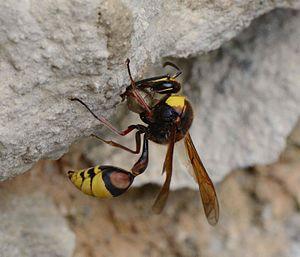
Delta unguiculata, guêpe maçonne, dans un jardin à Boutiers près de Cognac (Charente, France)
Delta est un genre d'insectes hyménoptères de la famille des Vespidae. Les guêpes du genre Delta comme celles du genre Eumenes sont des guêpes maçonnes de l’Ancien monde, principalement répandues à travers l’Afrique tropicale et l’Asie. Certaines espèces sont présentes dans la zone paléarctique, d'autres ont été introduites dans les zones néarctique et néotropicale. Les représentants de ce genre présentent un gastre metasomal allongé, comme ceux des genres Eumenes et Zeta.